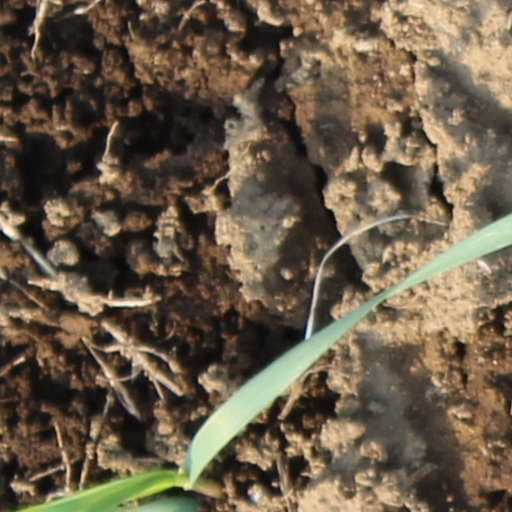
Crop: wheat